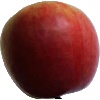
Label: Apple Crimson Snow 1